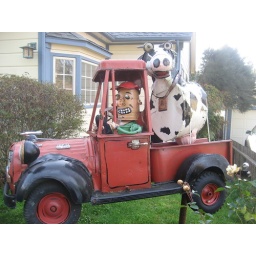
A man and his dog and his cow in his truck